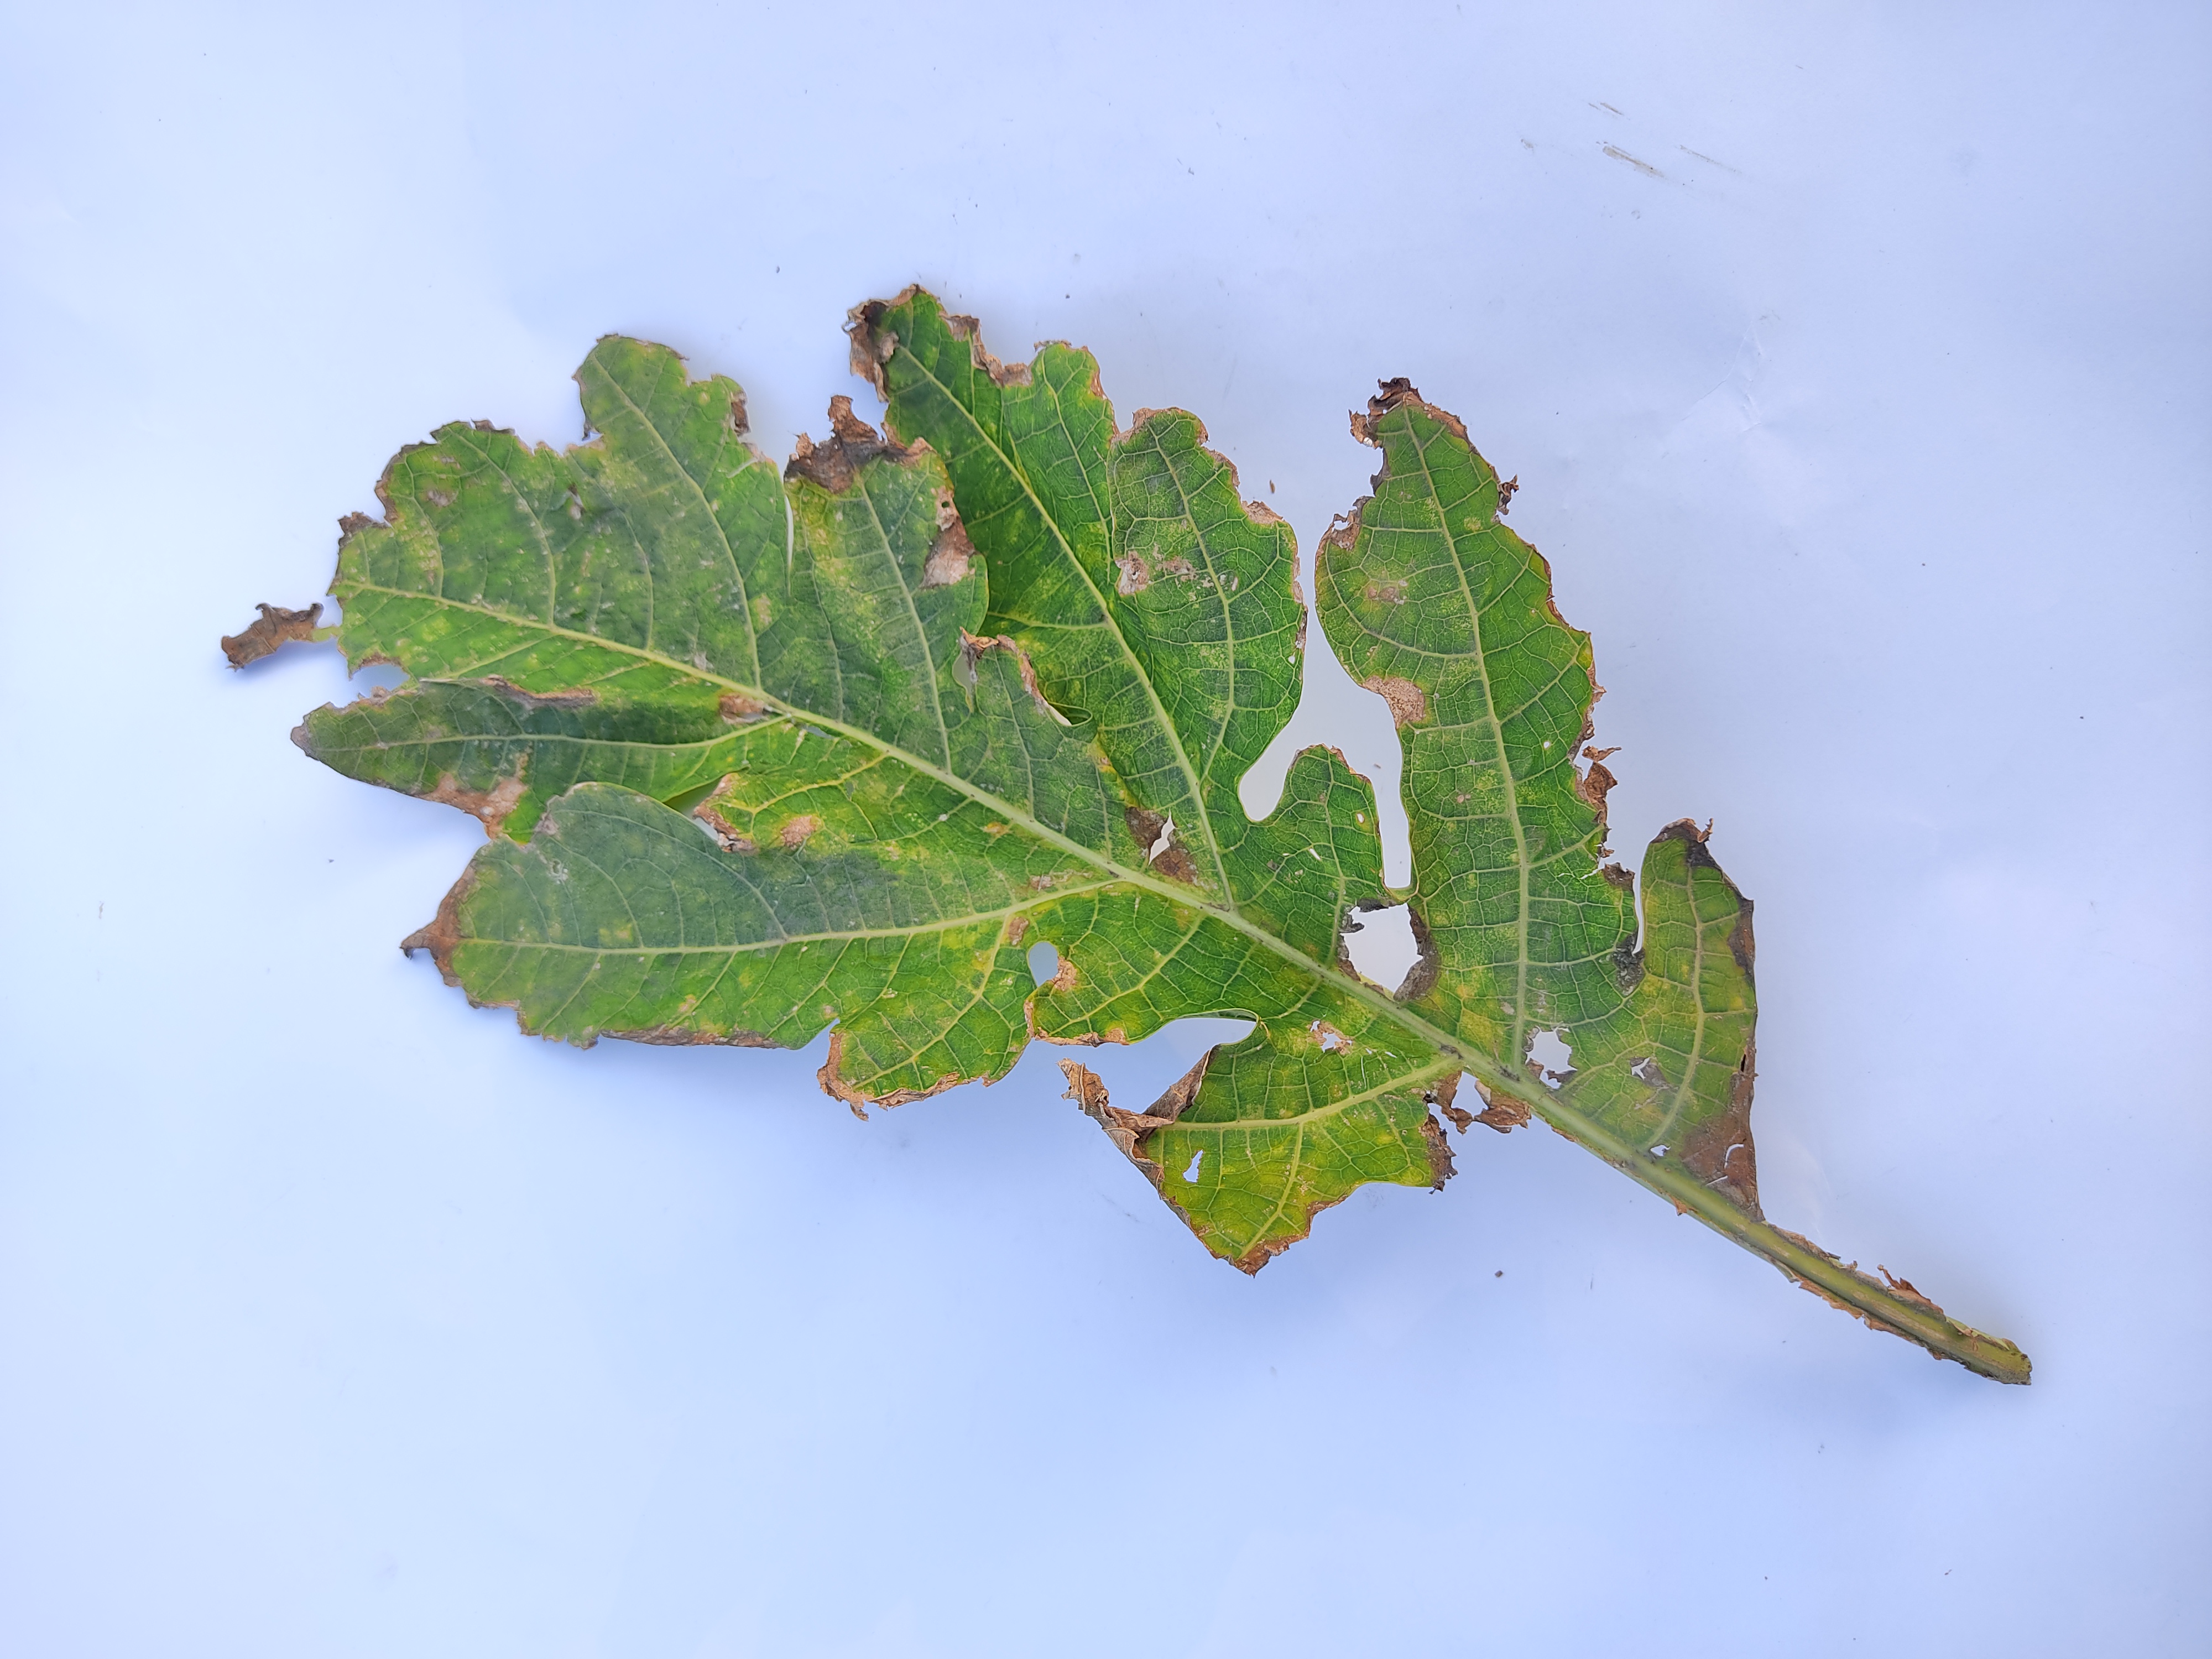
Label: Mite Disease